Audrey Nuna

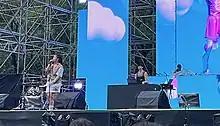
Audrey Nuna performing at Rapbeat Festival 2022

Audrey Chu (born April 2, 1999), known by stage name Audrey Nuna, is an American R&B singer and rapper. She is best known for her singles "Damn Right" and "Comic Sans" (featuring Jack Harlow). She was born and raised in New Jersey, and studied in the Clive Davis Music Institute of NYU for her freshman year, but has since taken a break to focus on music. Her songs have been described as pop, R&B, rap and trap. She is signed with Arista Records, under Sony Music Entertainment. She is also the singing voice for the character Mira in the Sony Pictures Animation film KPop Demon Hunters.